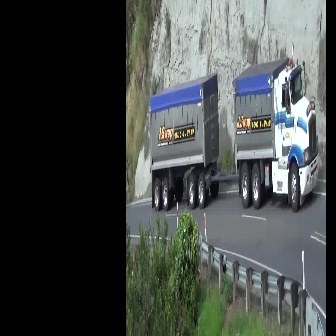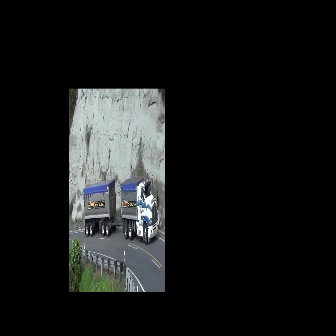
  Please identify the target specified by the bounding box [148,40,319,211] in the first image and locate it in the second image. Return the coordinates in [x_min,y_min,x_max,y_max] format.
Answer: [83,169,158,244]